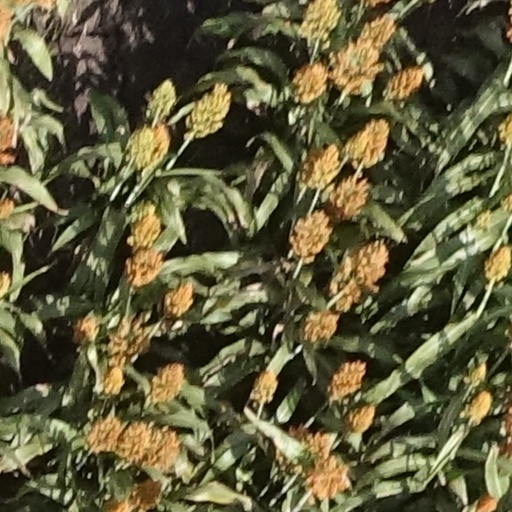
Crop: sorghum